Lycodon aulicus

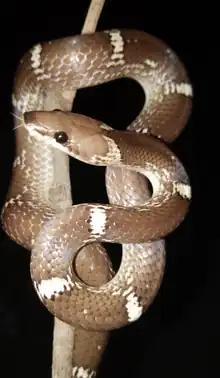
Indian wolf snake

This snake is often confused with the common krait. The presence of a loreal shield can be used to distinguish it from kraits.